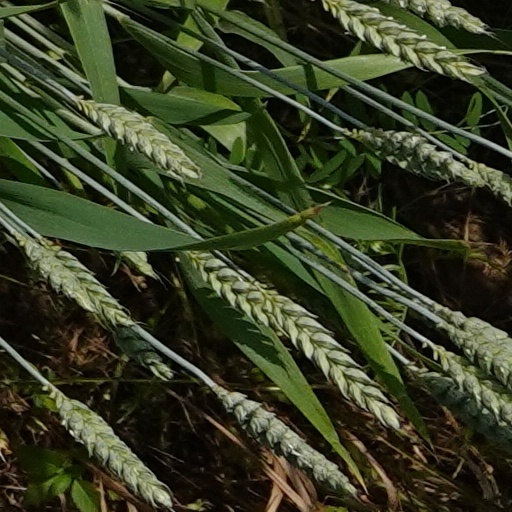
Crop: wheat